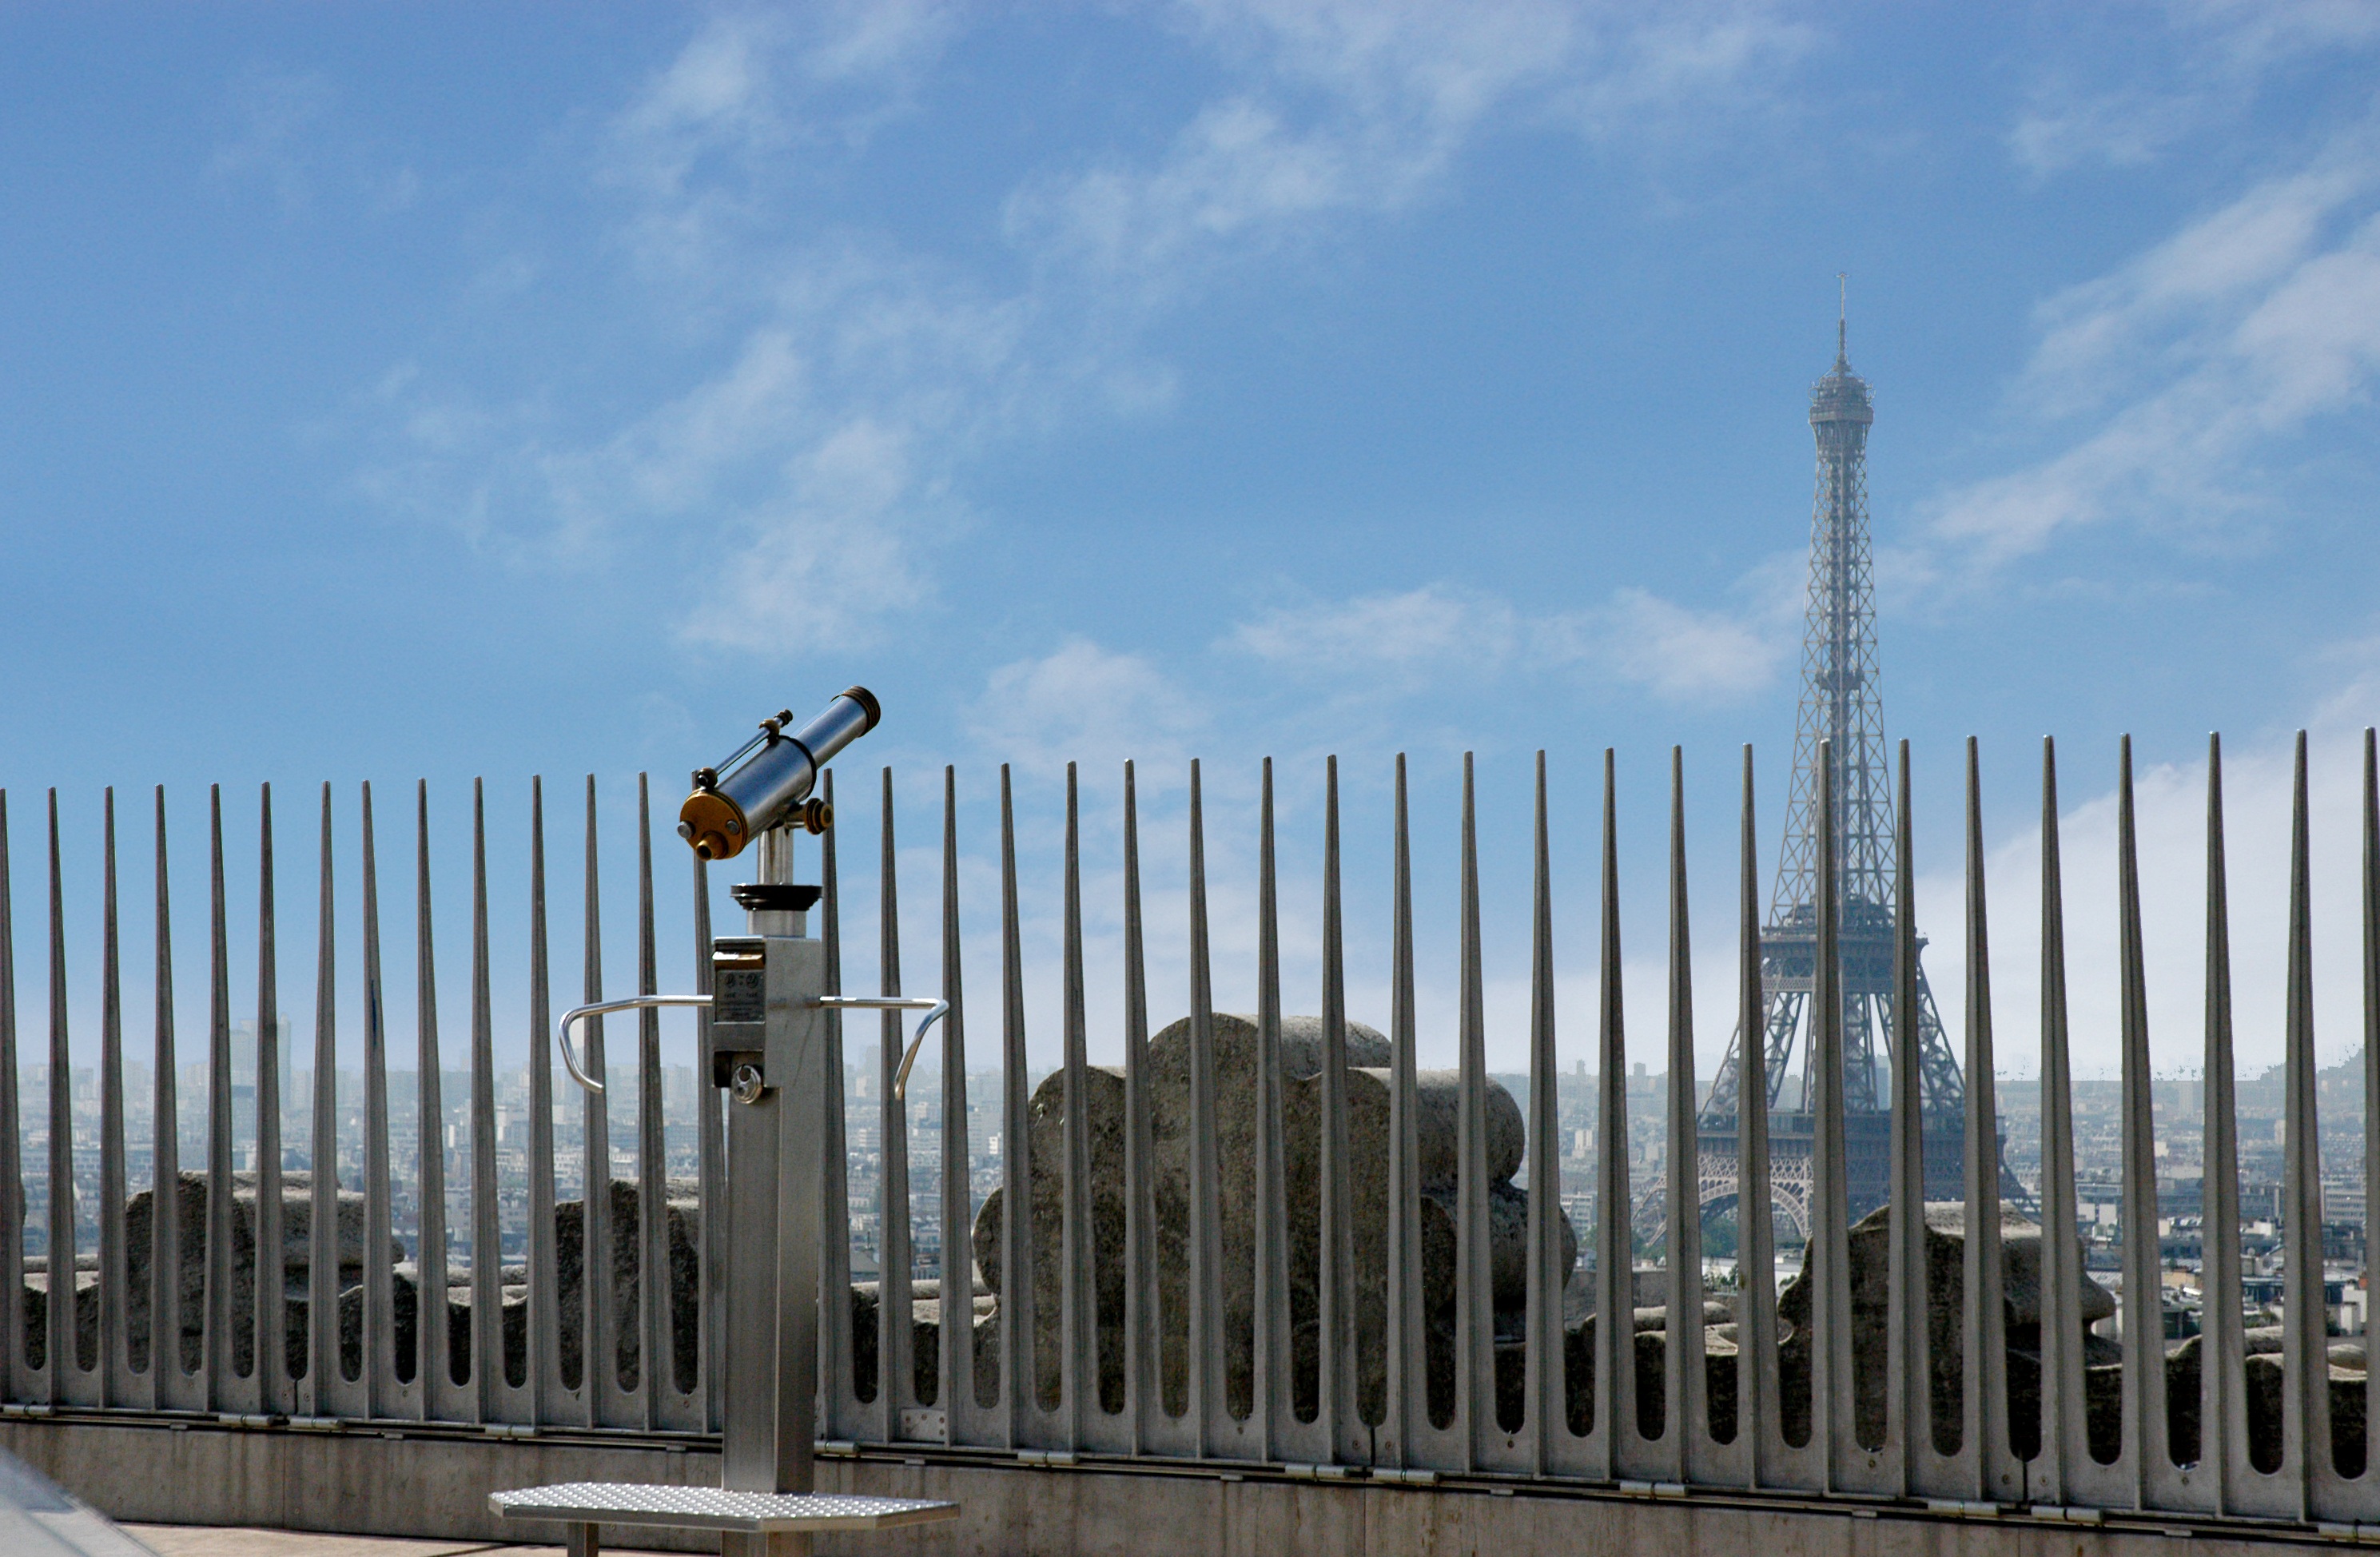
fence, structure, sky, view, eiffel tower, paris, travel, europe, peaceful, landmark, memorial, clouds, see, distant, longing, binoculars, margit wallner, arc de triumph, outdoor structure